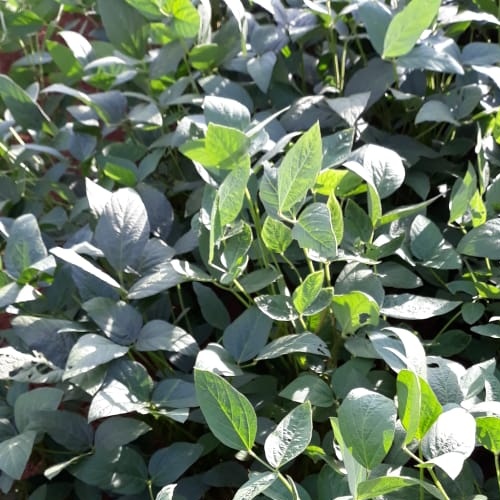
Label: Caterpillar